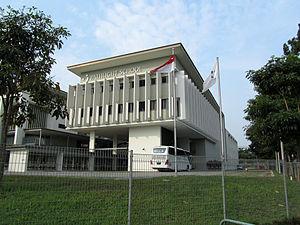
Pathlight School est une école spéciale pour les enfants avec autisme, située à Ang Mo Kio, à Singapour. Fondée en 2004, elle est gérée par l'association non gouvernementale Centre Ressources Autisme singapourienne, et comprend la moitié des lieux éducatifs de la cité-état dédiés aux enfants autistes. L'école prépare ses étudiants dans le domaine social et les compétences de vie, enseigne les matières du programme scolaire, et accompagne vers l'emploi, dans un environnement autism friendly. Avec plus de 500 élèves inscrits, l'école a été remarquée pour son succès en enseignement spécialisé à Singapour.